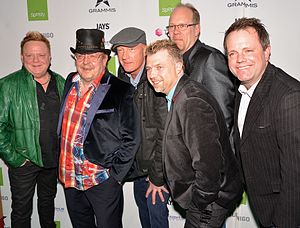
Lasse Stefanz
Lasse Stefanz er et svensk danseband der blev dannet i 1967.